9th (Wellington East Coast) Mounted Rifles

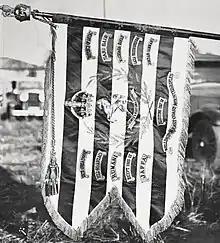
Presented to the regiment on the 12th May 1935

Initially The New Zealand Mounted Rifles regiments were not authorised to carry a standard of any kind, with the result that it was necessary to request permission from the Imperial authorities. In 1927 the New Zealand Mounted Rifles Regiments received permission from King George V to carry guidons.